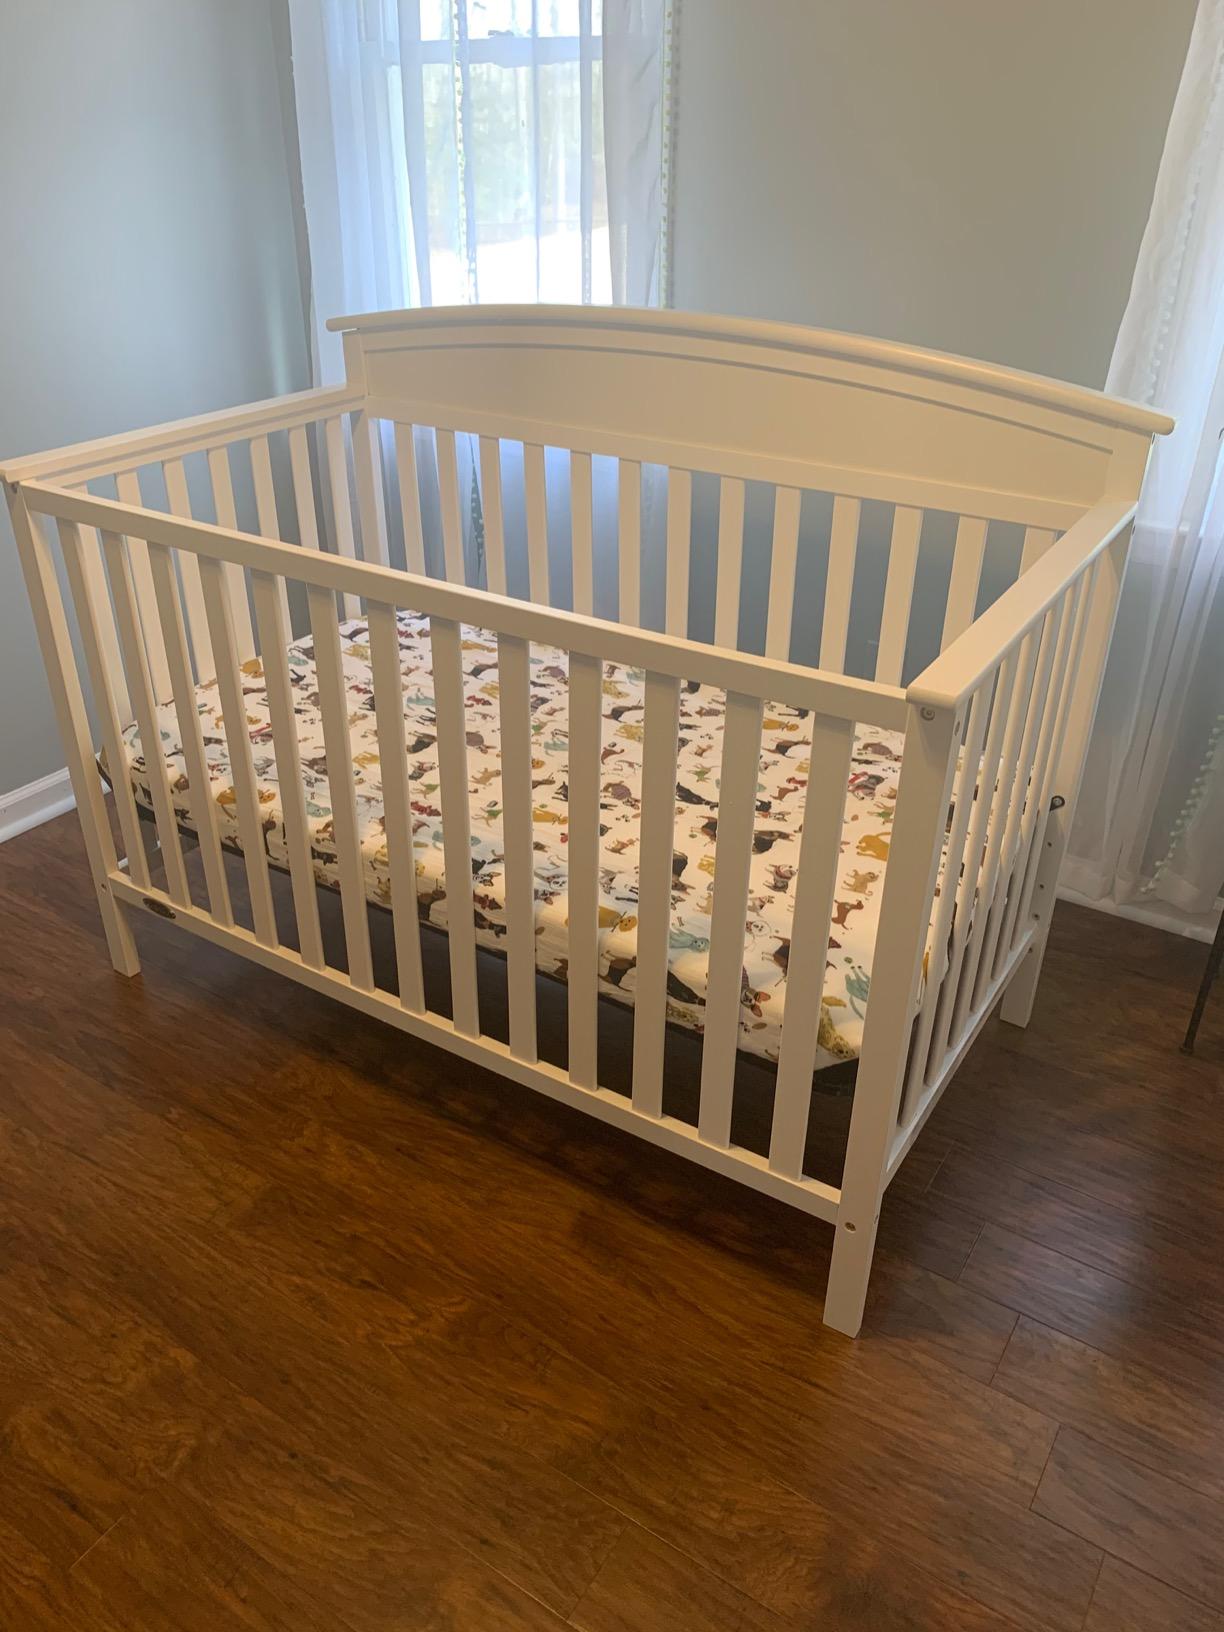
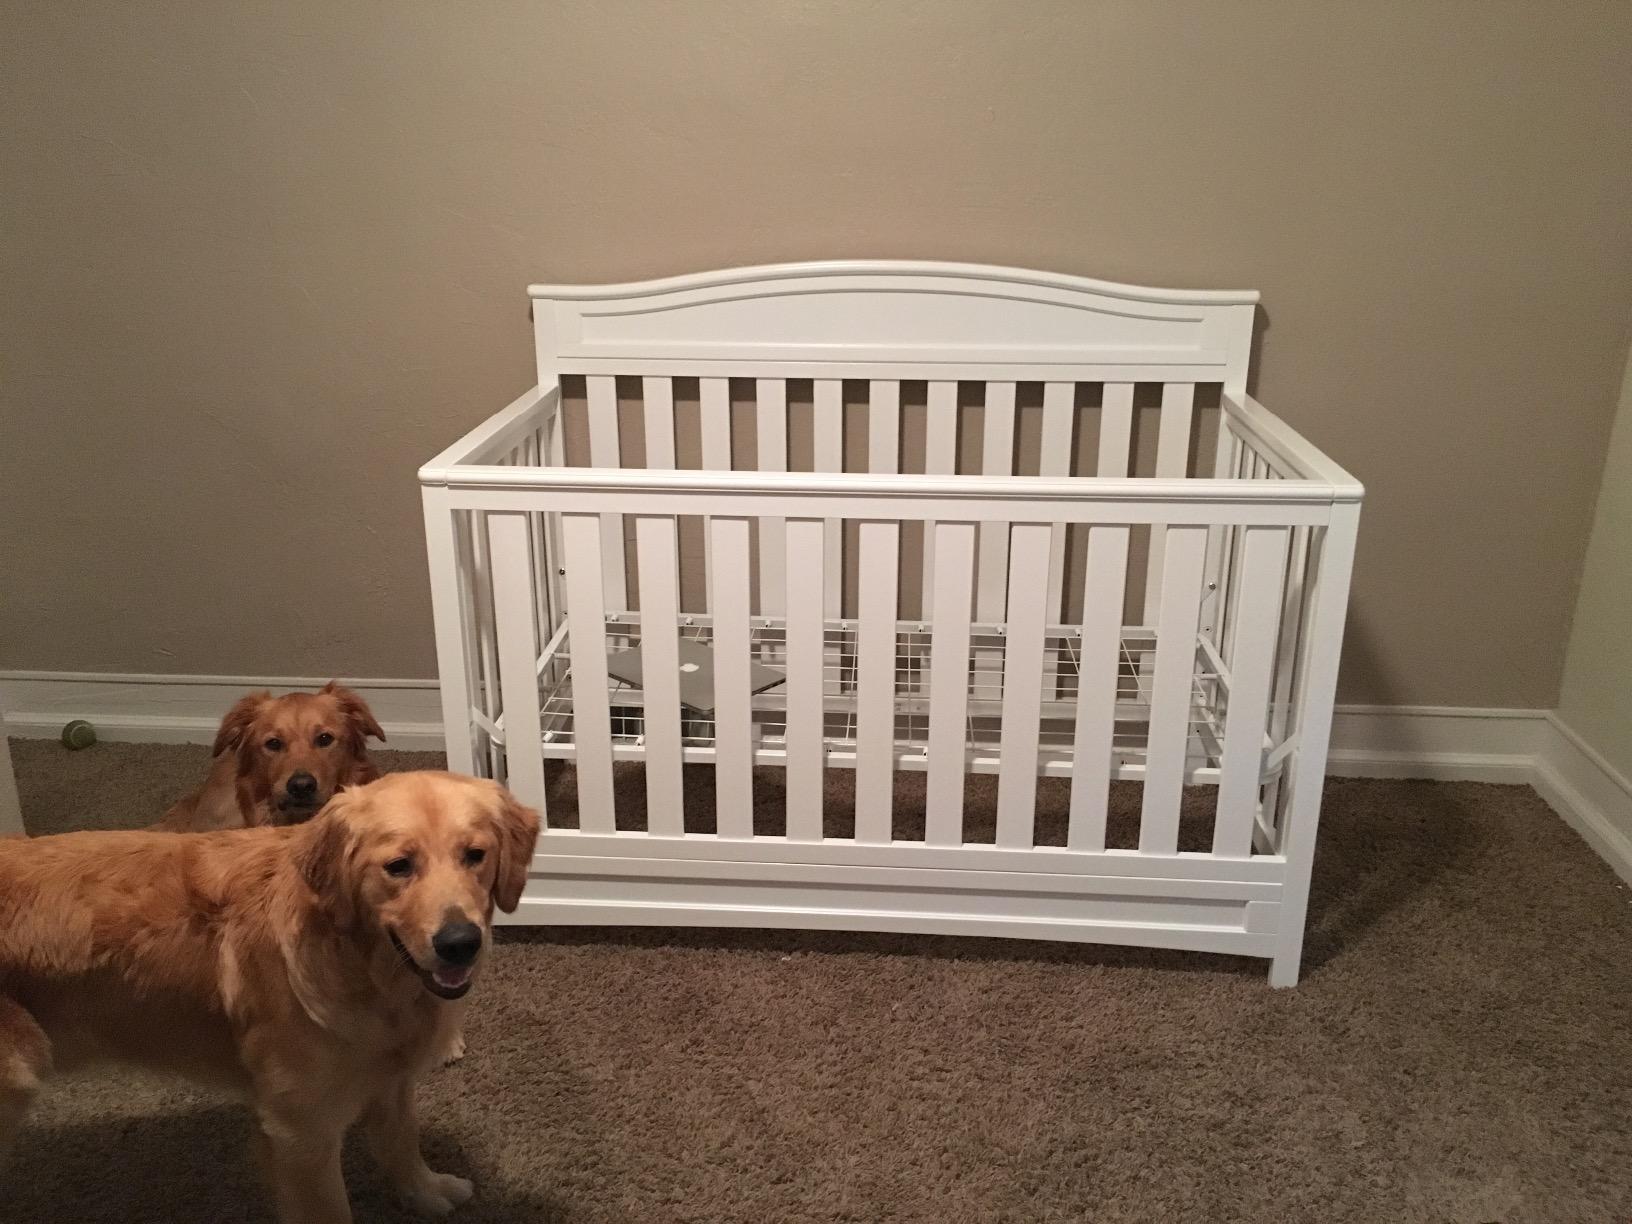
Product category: products_crib
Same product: no